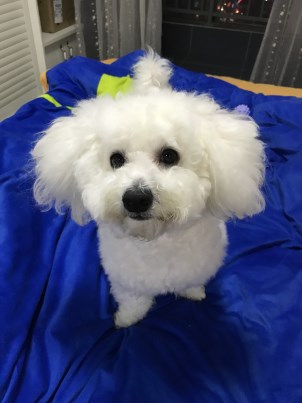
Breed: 3083-n000117-Bichon_Frise